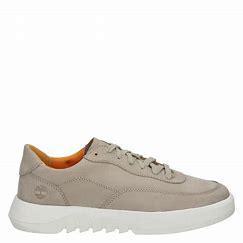
Brand: Timberland
Model: Supaway